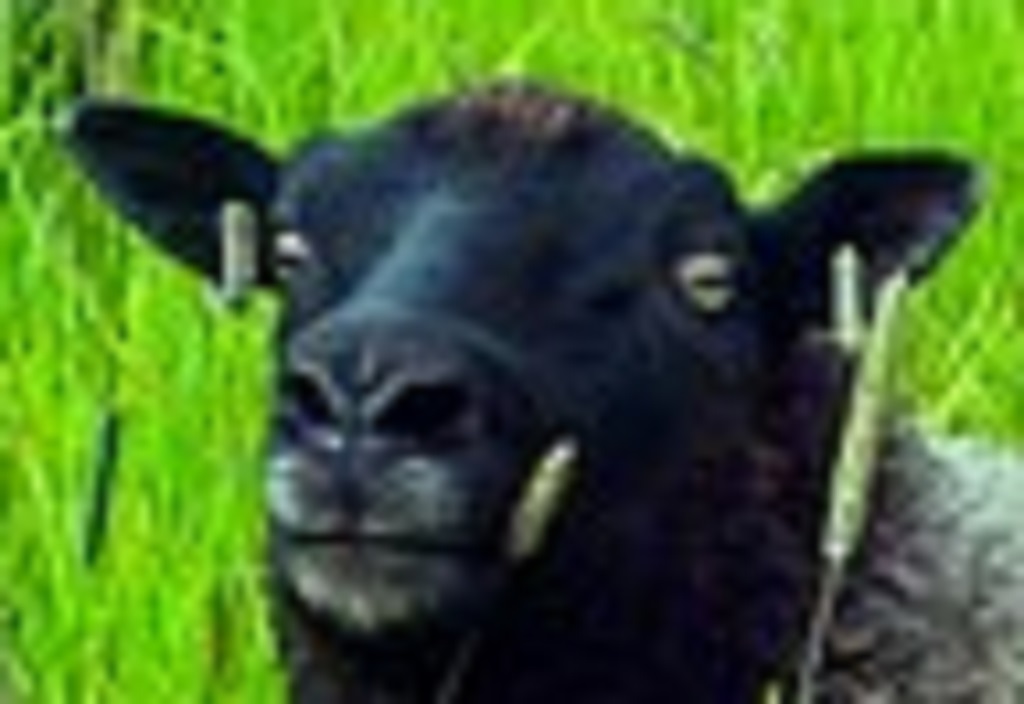
Label: no pain